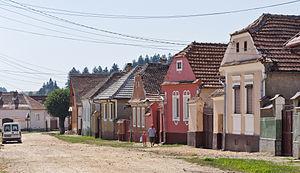
Une rue à Vlădeni, dans le județ de Brașov, en Transylvanie (Roumanie) Română: Vlădeni, județul Brașov, Transilvania, România.
Dumitru Stăniloae est un prêtre de l'Église orthodoxe roumaine, théologien, universitaire et professeur.
Dumbrăvița est une commune roumaine du județ de Brașov, dans la région historique de Transylvanie. Elle est composée des deux villages suivants: